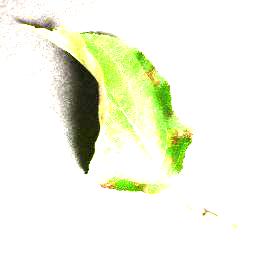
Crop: apple
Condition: cedar_rust